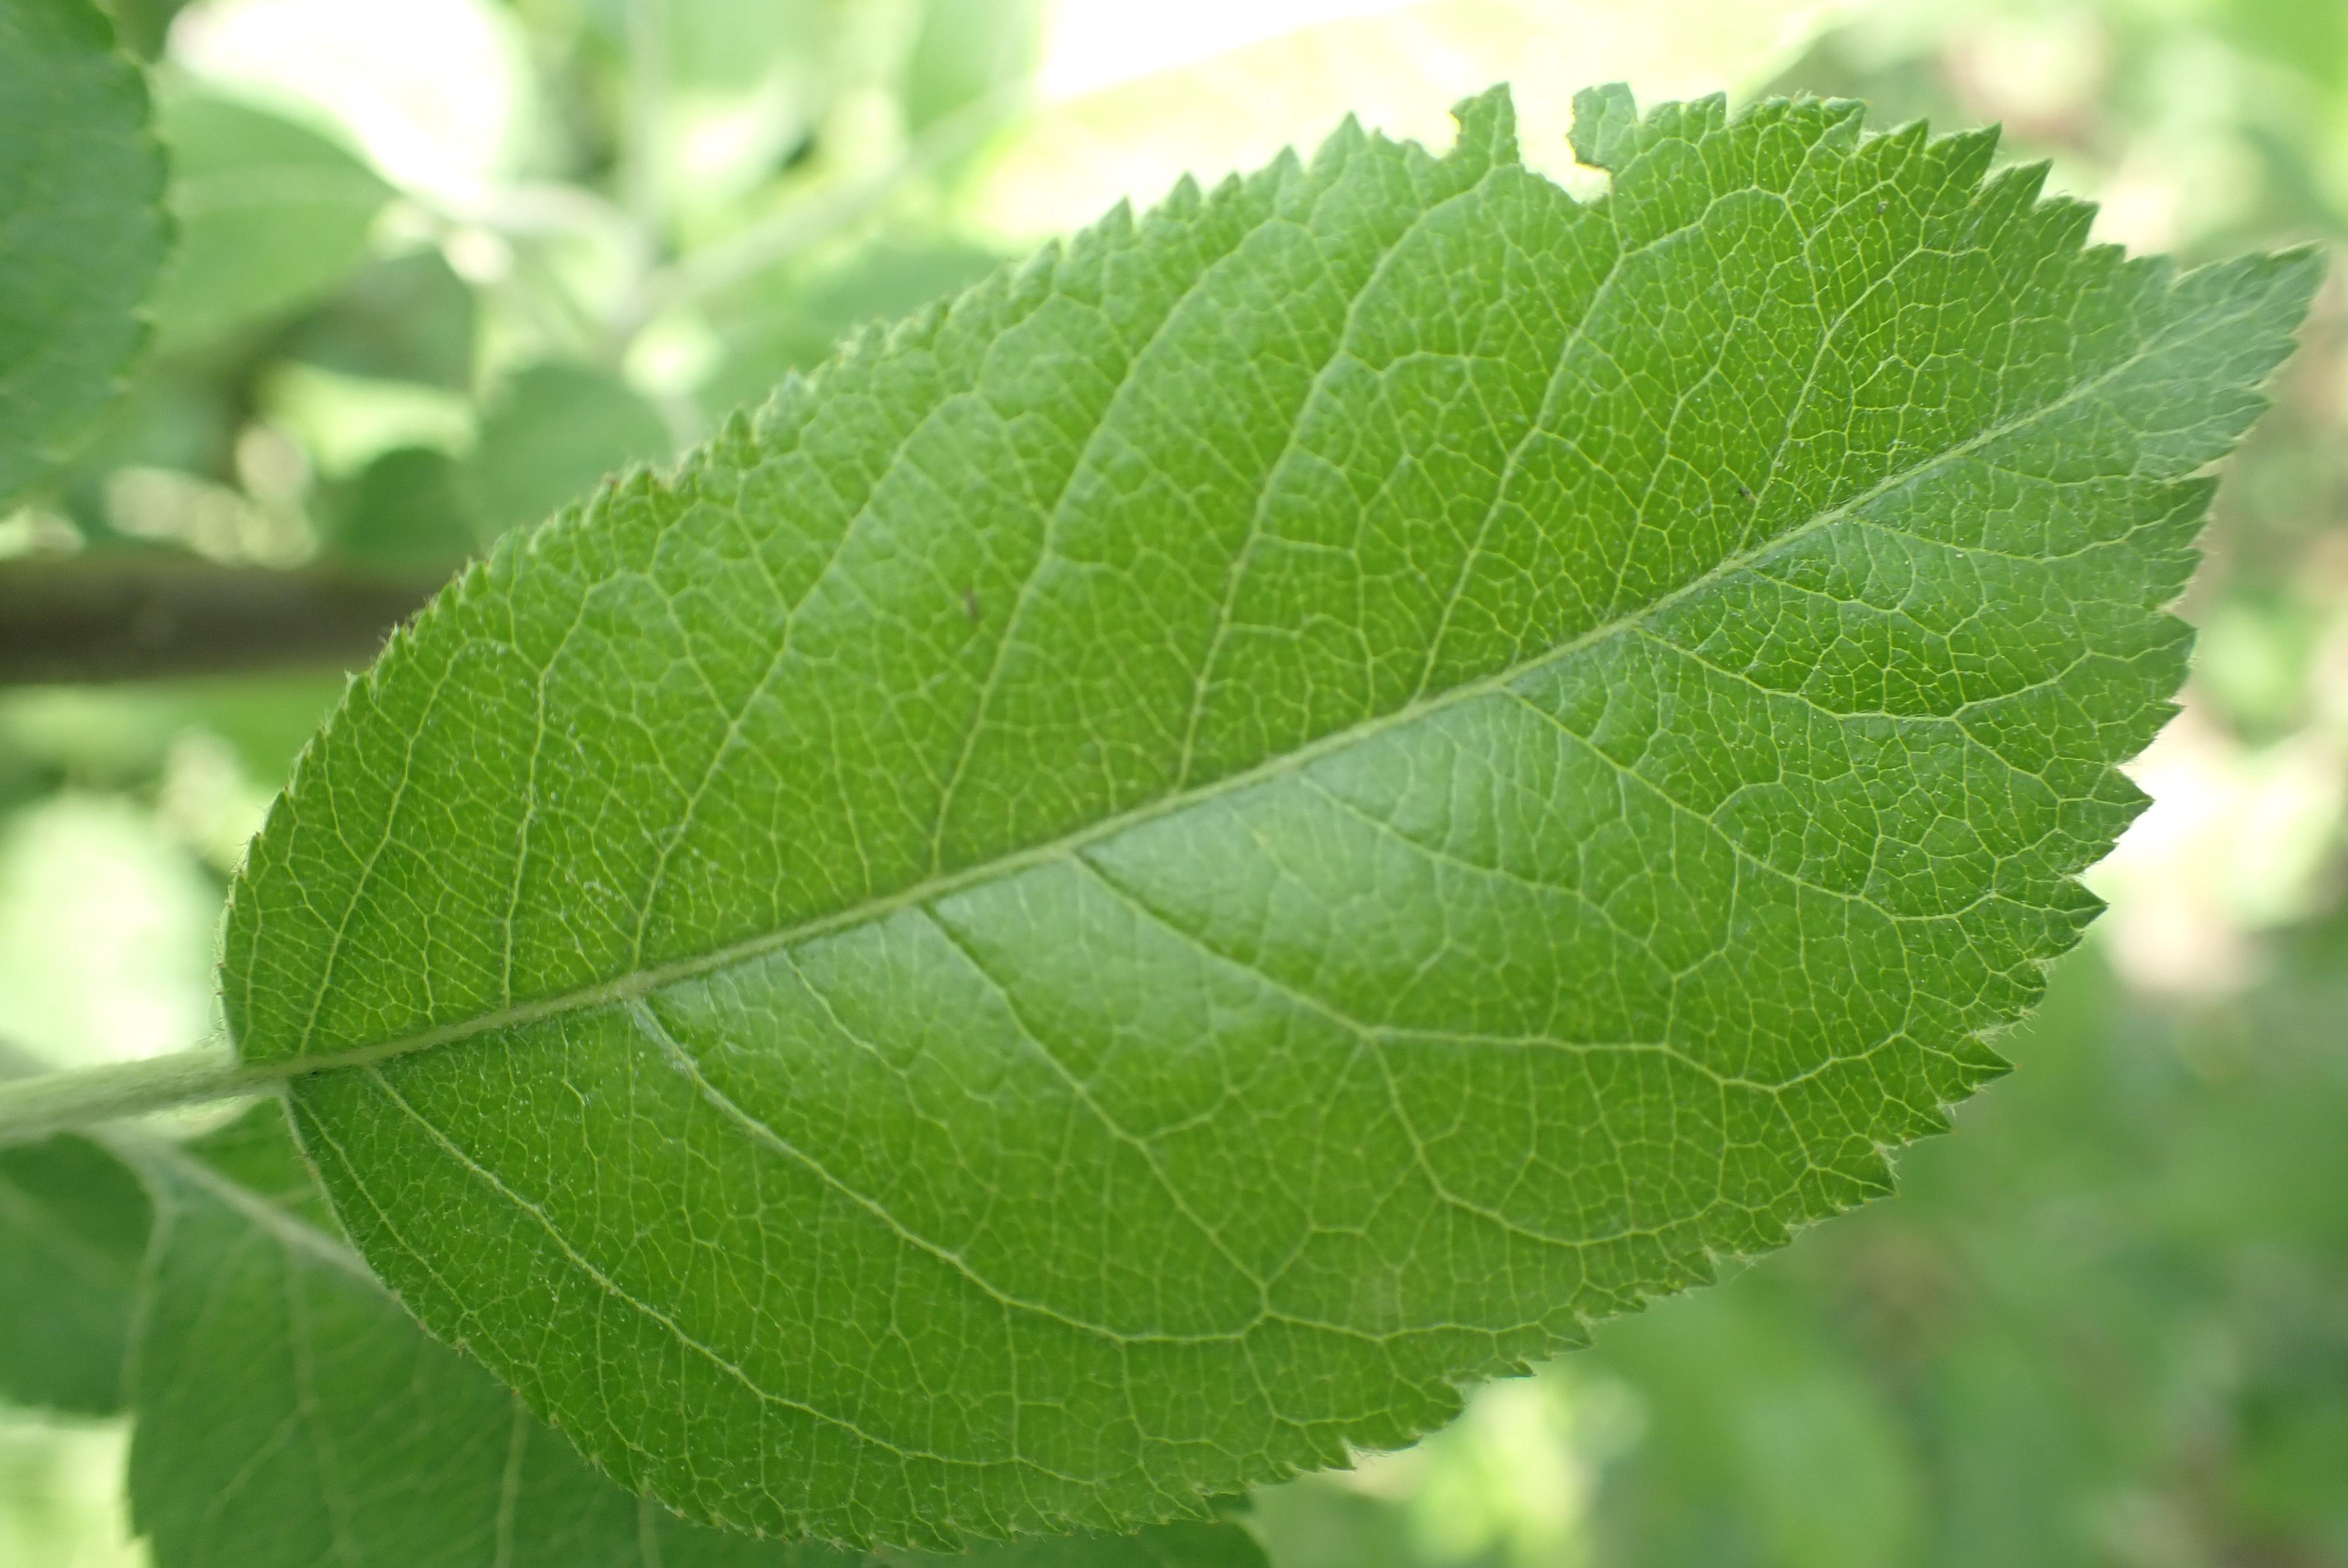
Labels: healthy